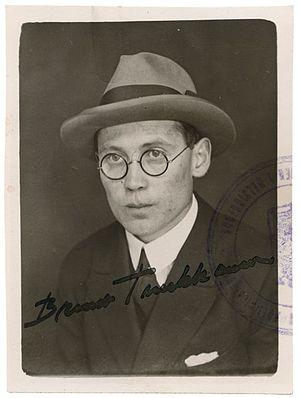
Bruno Tuukkanen est un artiste peintre finlandais.